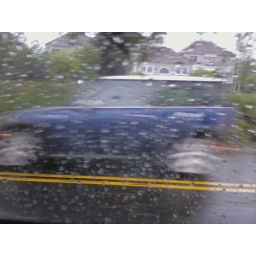
Indy blue / white mcs spied in this evenings messy commute home on 25 in monroe